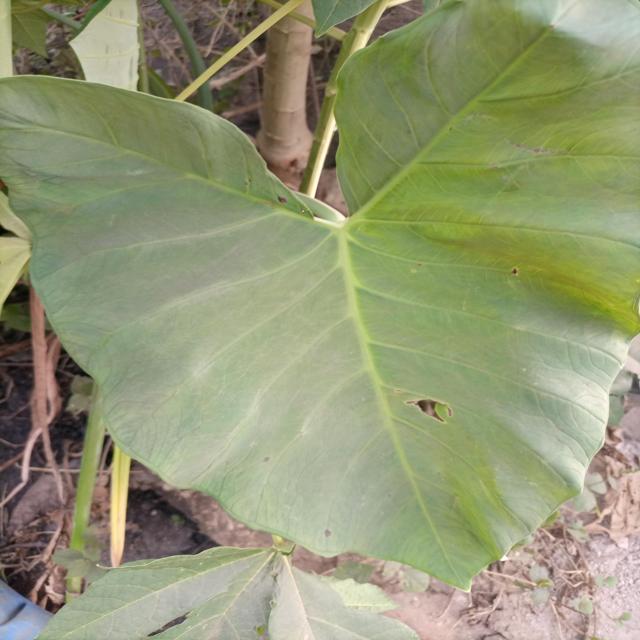
Label: Early_Blight